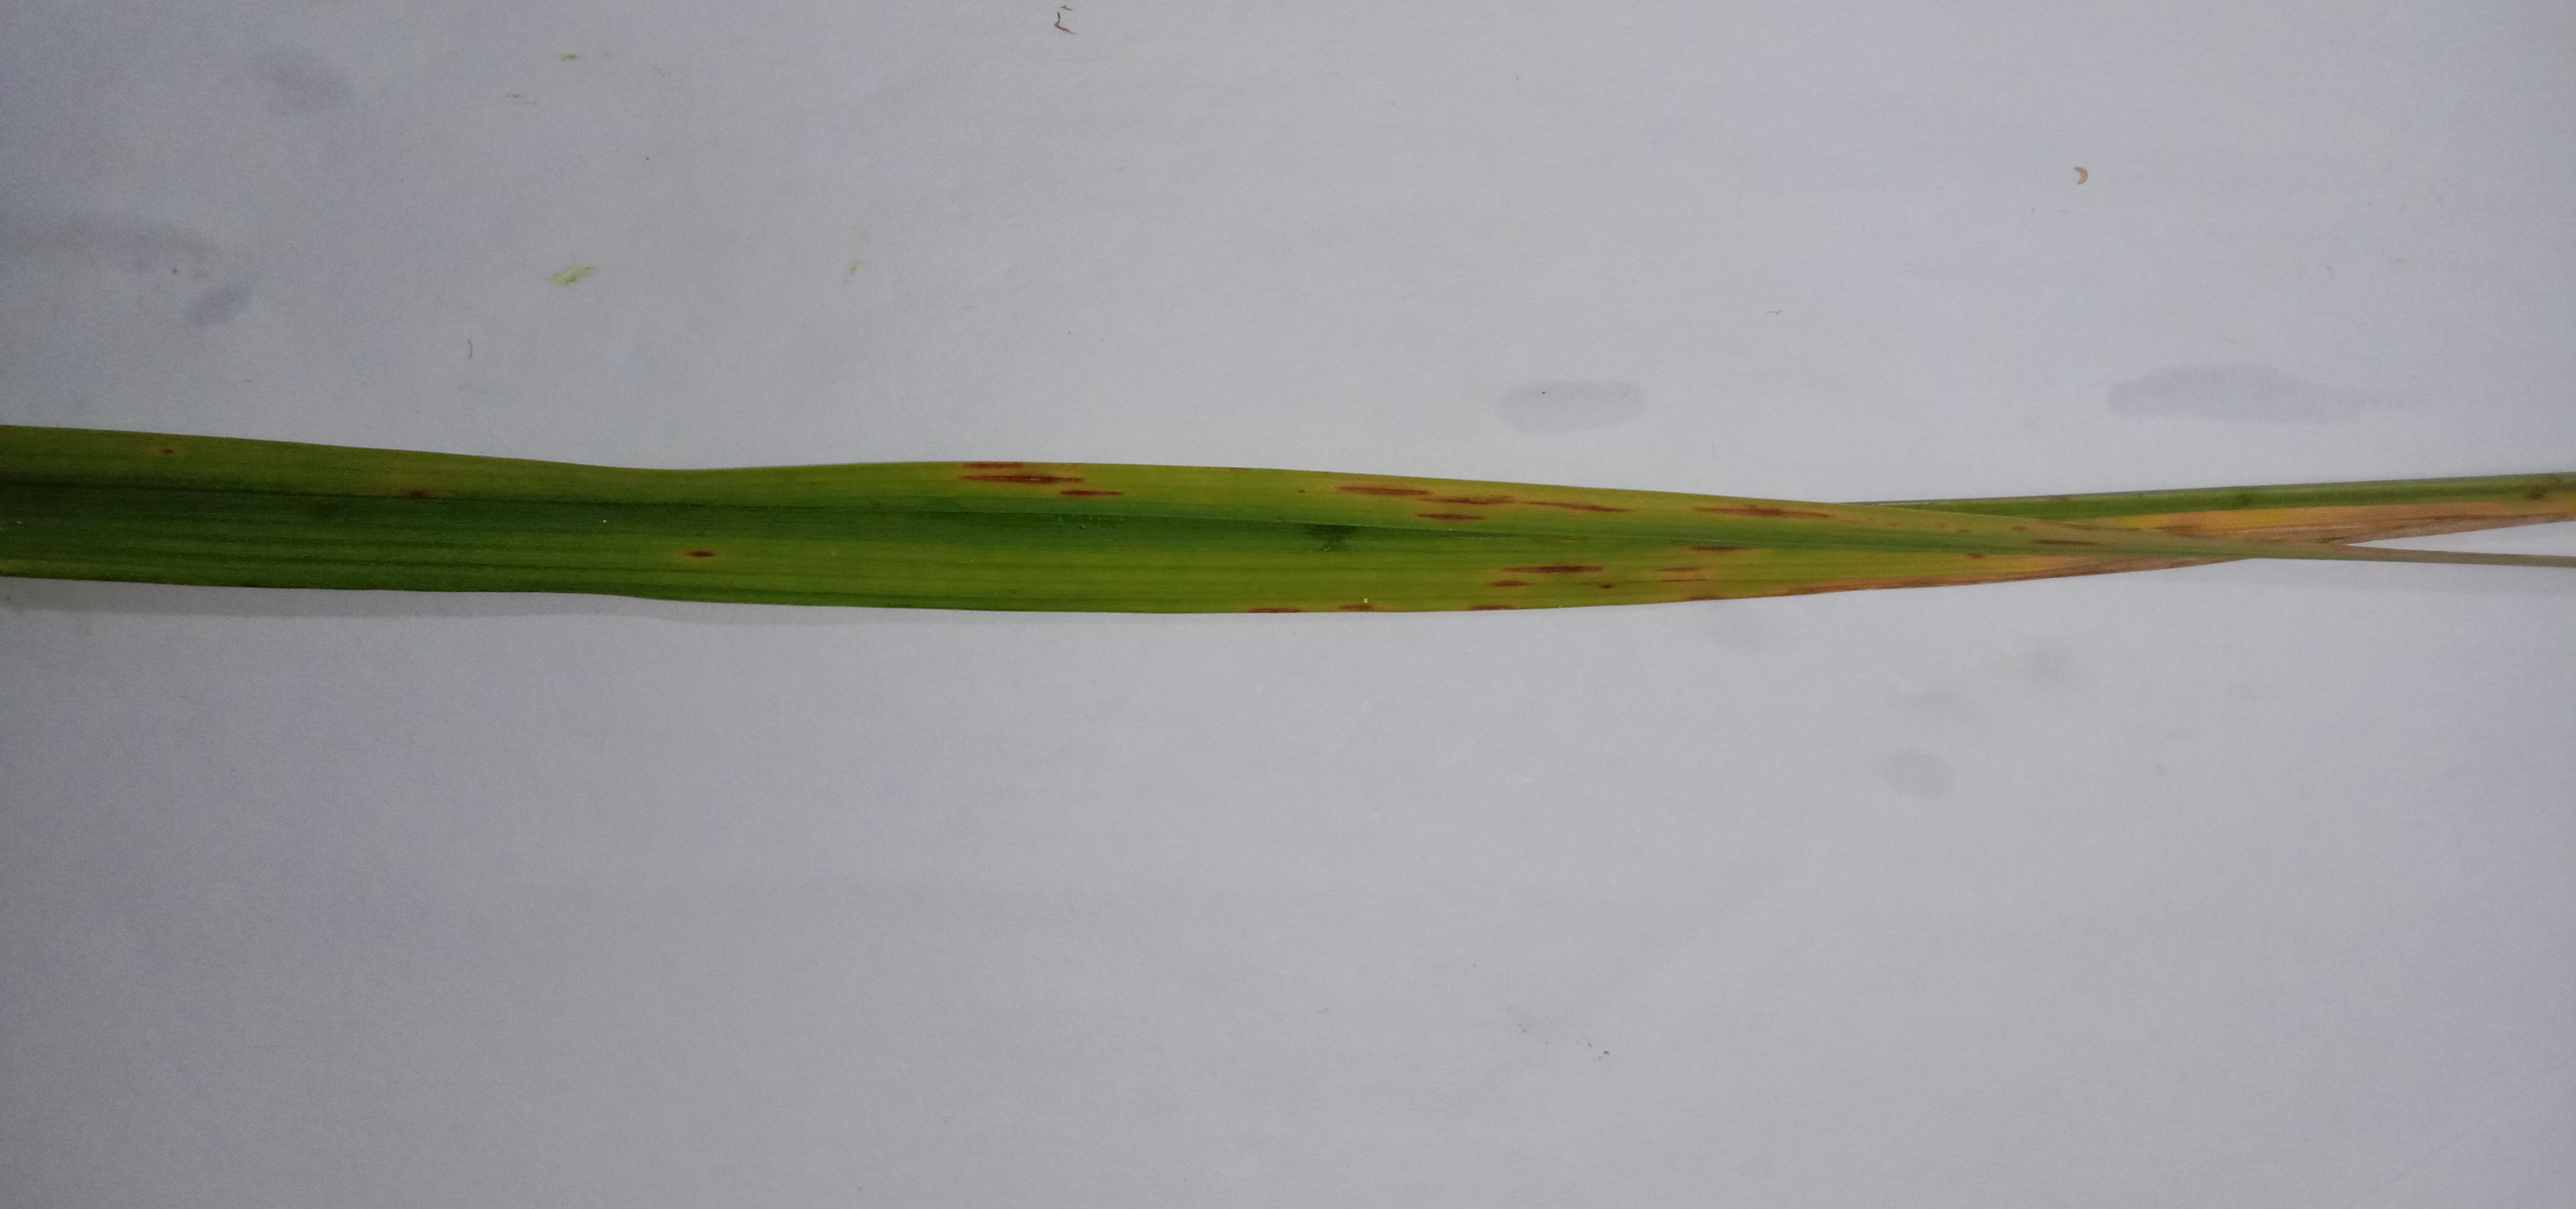
Label: Rice___Leaf_Blast